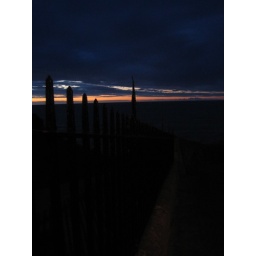
fence near castle